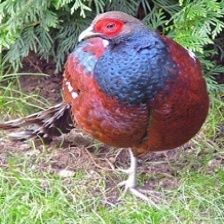
Species: ELLIOTS  PHEASANT
Scientific name: SYRMATICUS ELLIOTI